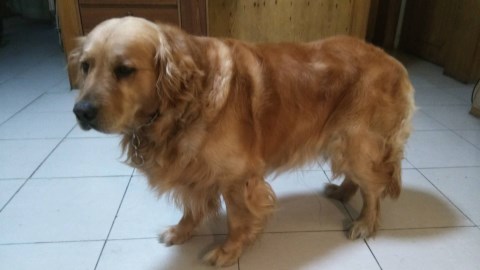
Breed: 5355-n000126-golden_retriever